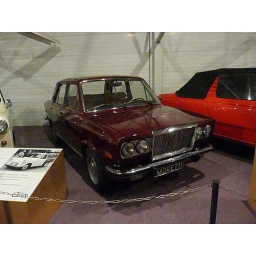
Het DAF Museum is gevestigd in een industrieel monument in Eindhoven. In het DAF Museum zie je de hele geschiedenis van de DAF voertuigen.